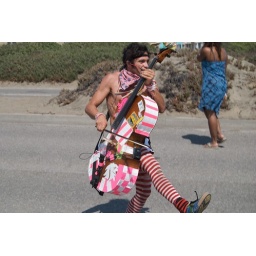
Rushad Eggleston of Tornado Rider playing in the street after Sunday Streets (there was a red light)